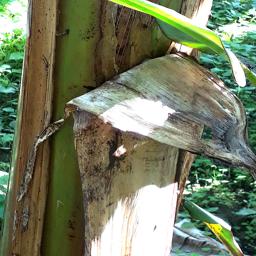
Label: BACTERIAL SOFT ROT